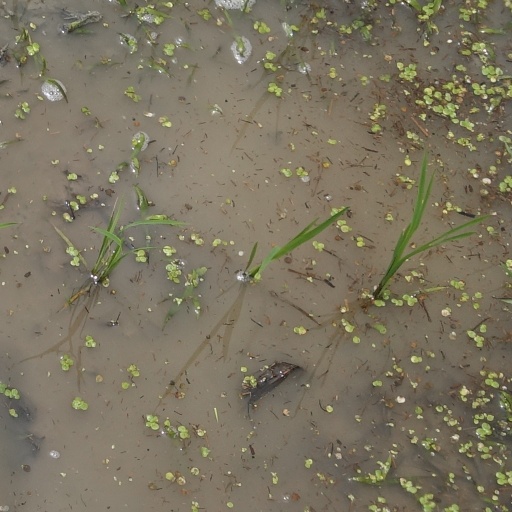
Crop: rice